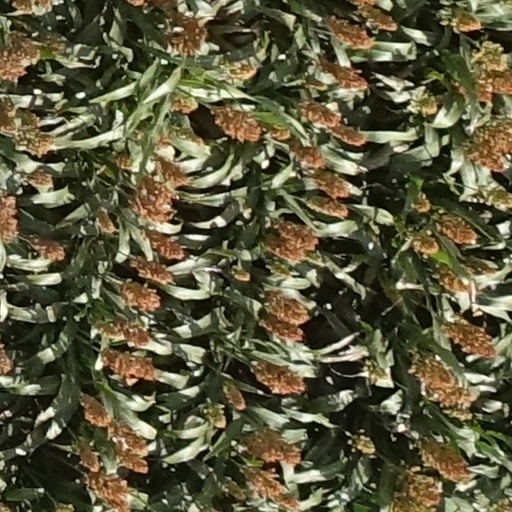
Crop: sorghum